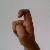
The image shows a hand gesture representing the letter 'X' in Indian Sign Language.